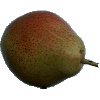
Label: pear_forelle